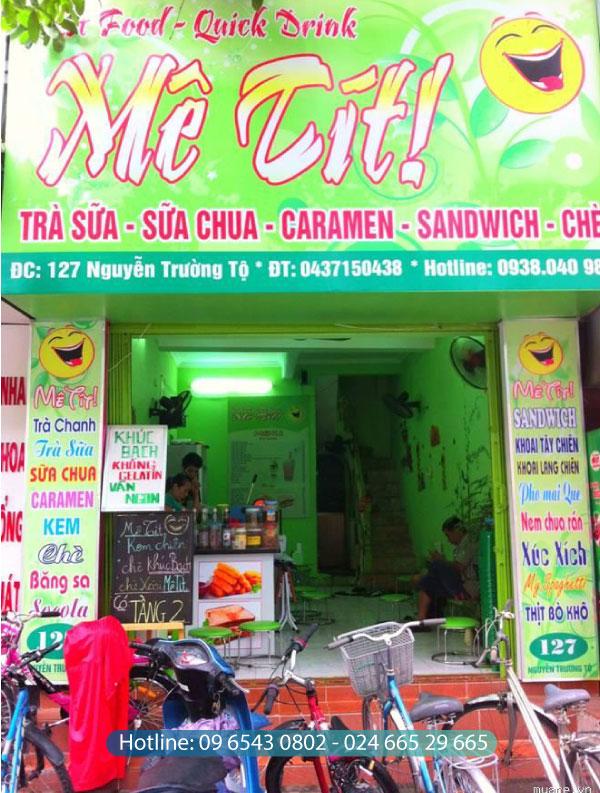
có một chiếc xe máy đang đậu trước cửa hàng